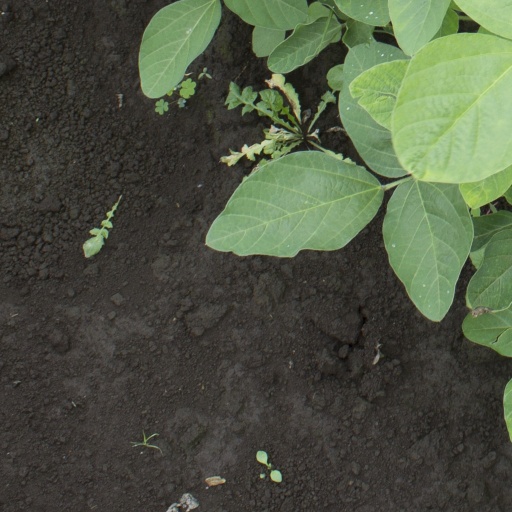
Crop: soybean